Father There Is Only One 3

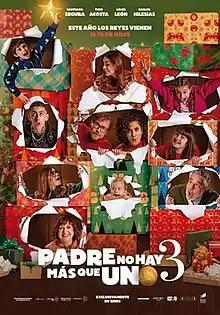
Theatrical release poster

Father There Is Only One 3 is a 2022 Spanish Christmas comedy film directed and starred by Santiago Segura. It is a sequel to box-office hits "Father There Is Only One" and "Father There Is Only One 2". The cast is completed by the likes of Toni Acosta, Carlos Iglesias, and Loles León.